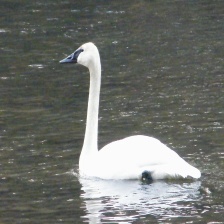
Species: TRUMPTER SWAN
Scientific name: CYGNUS BUCCINATOR
ImageNet parent category: black_swan